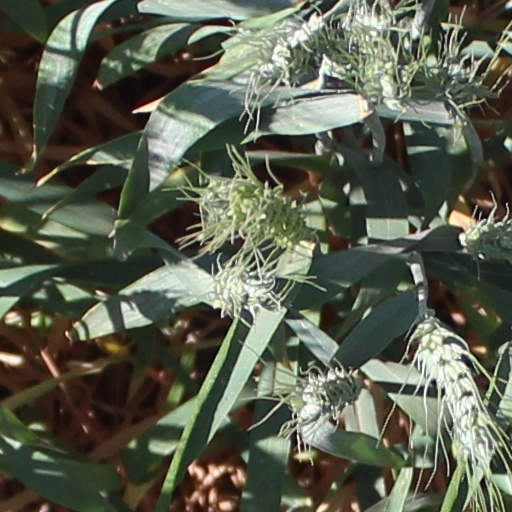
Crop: wheat